Batus (beetle)

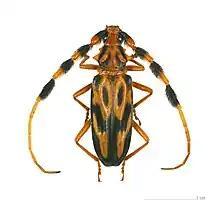

Batus is a genus of beetles in the family Cerambycidae, containing the following species: